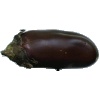
Label: eggplant